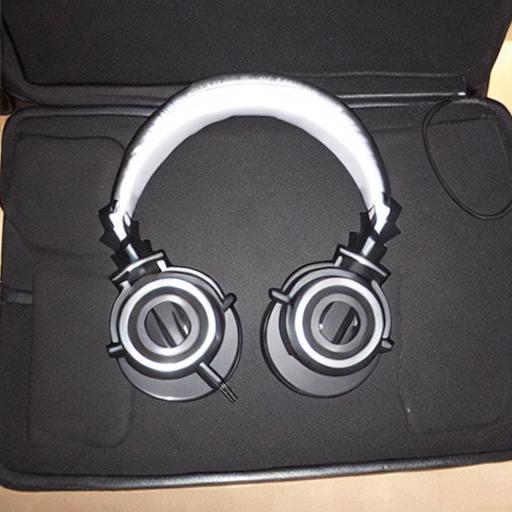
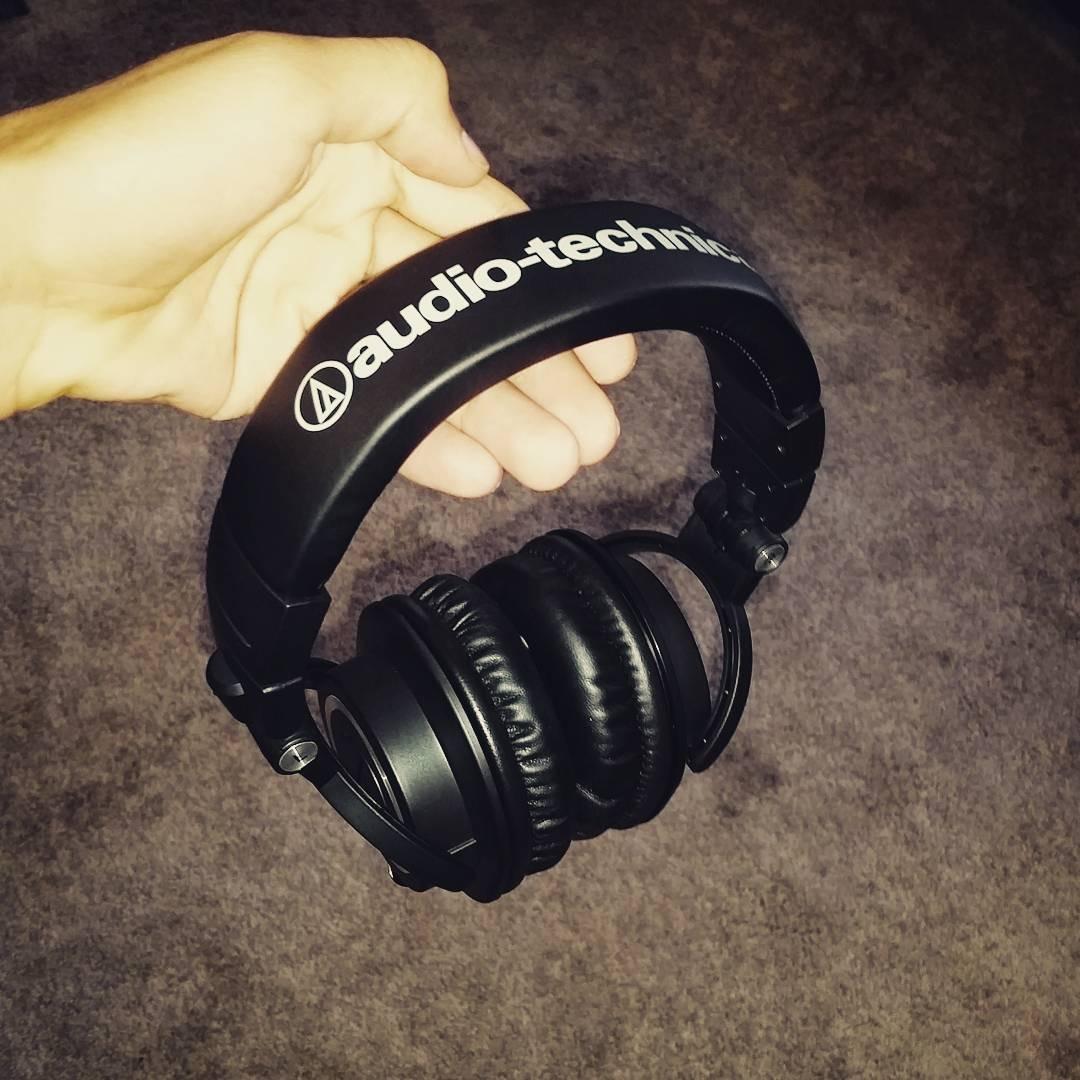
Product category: headphones
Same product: no